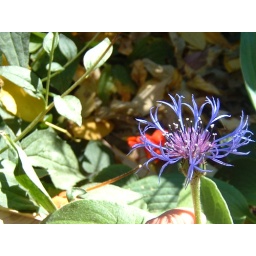
the bare minimum of a flower in mears park in st. paul.